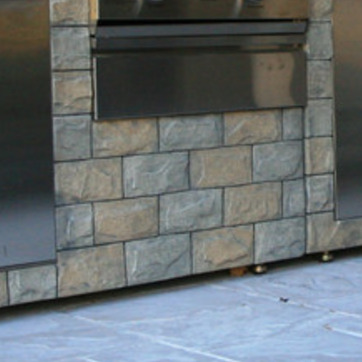
Material: stone